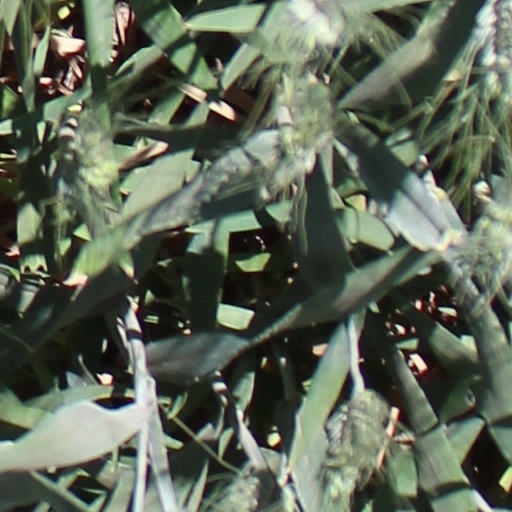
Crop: wheat